Bibbulmun Track

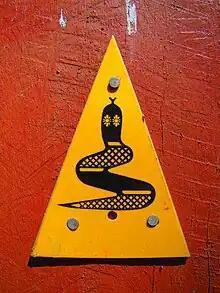
The bright yellow sign with a symbol of the Wagyl that marks the Bibbulmun Track.

The track consists of 58 sections and is marked at regular intervals with triangular signs, most of which have a symbol of the Wagyl. The Wagyl, or Rainbow Serpent, is a snakelike Dreamtime creature that is a common deity in Noongar culture. Each section is approximately one day's walk, except for the northernmost or so, where the sections consist of half-day walks. At the end of each section is either a town or a purpose-built campsite. Each campsite consists of a three-sided shelter with wooden sleeping platforms, a water tank, a pit toilet, picnic tables and cleared tent sites. In the northern half, most campsites also have a barbecue pit and plate (open fires are banned in the southern section).